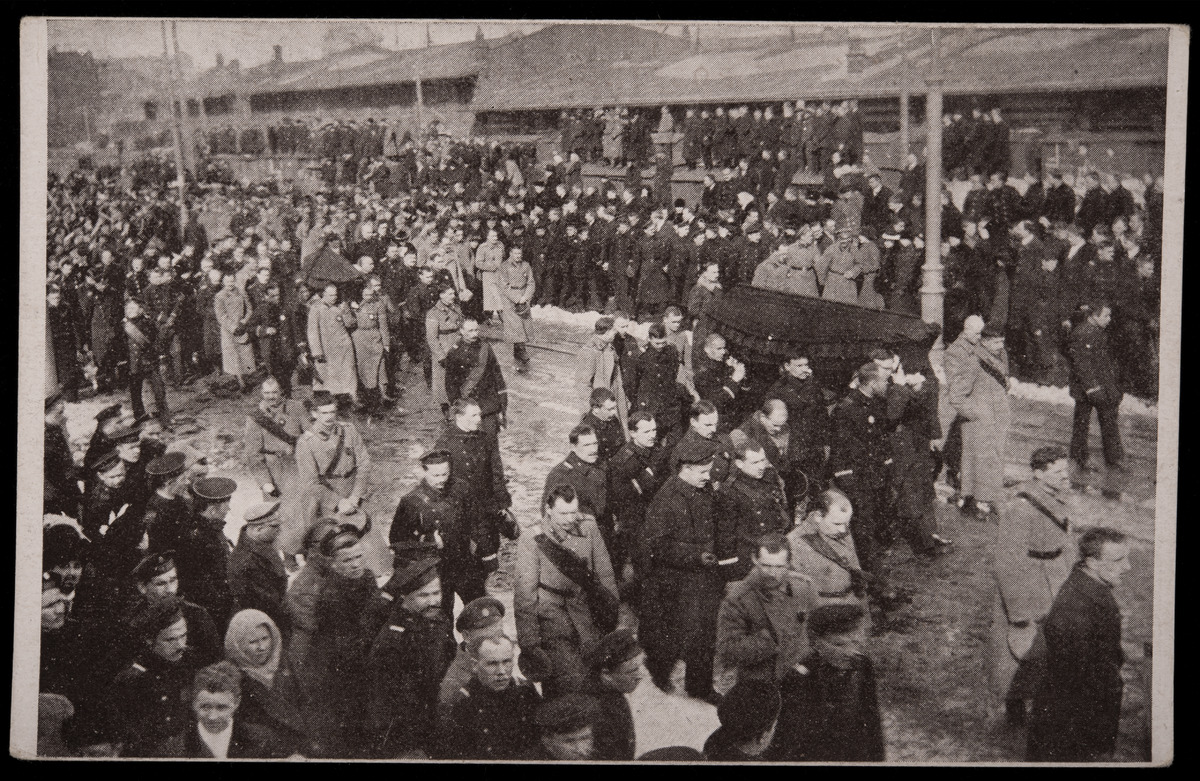
Helmikuun 1917 vallankumouksen upseerisurmien uhrien hautajaissaattue Helsingissä 30
sisällön kuvaus: Helmikuun 1917 vallankumouksen upseerisurmien uhrien hautajaissaattue Helsingissä 30.3.1917. Kuvassa on Venäjän asepuvussa olevia sotilaita kantamassa kangaspäällysteisiä hapsuilla korosteltuja arkkuja, sotilasasuista saattoväkeä sekä

katselijoita.

Kuvan taustalla  Makasiininrannan tavaramakasiineja. mustavalkoinen
Ajankohta: kuvausaika 30.03.1917
Paikka: Suomi, Uusimaa, Helsinki, Ullanlinna Helsinki, Laivasillankatu
Aiheet: hautajaiset, sotilaat, sotilaspuvut, vallankumoukset, varastot, kevät